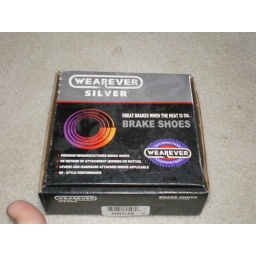
Rear eg brake shoes new in box